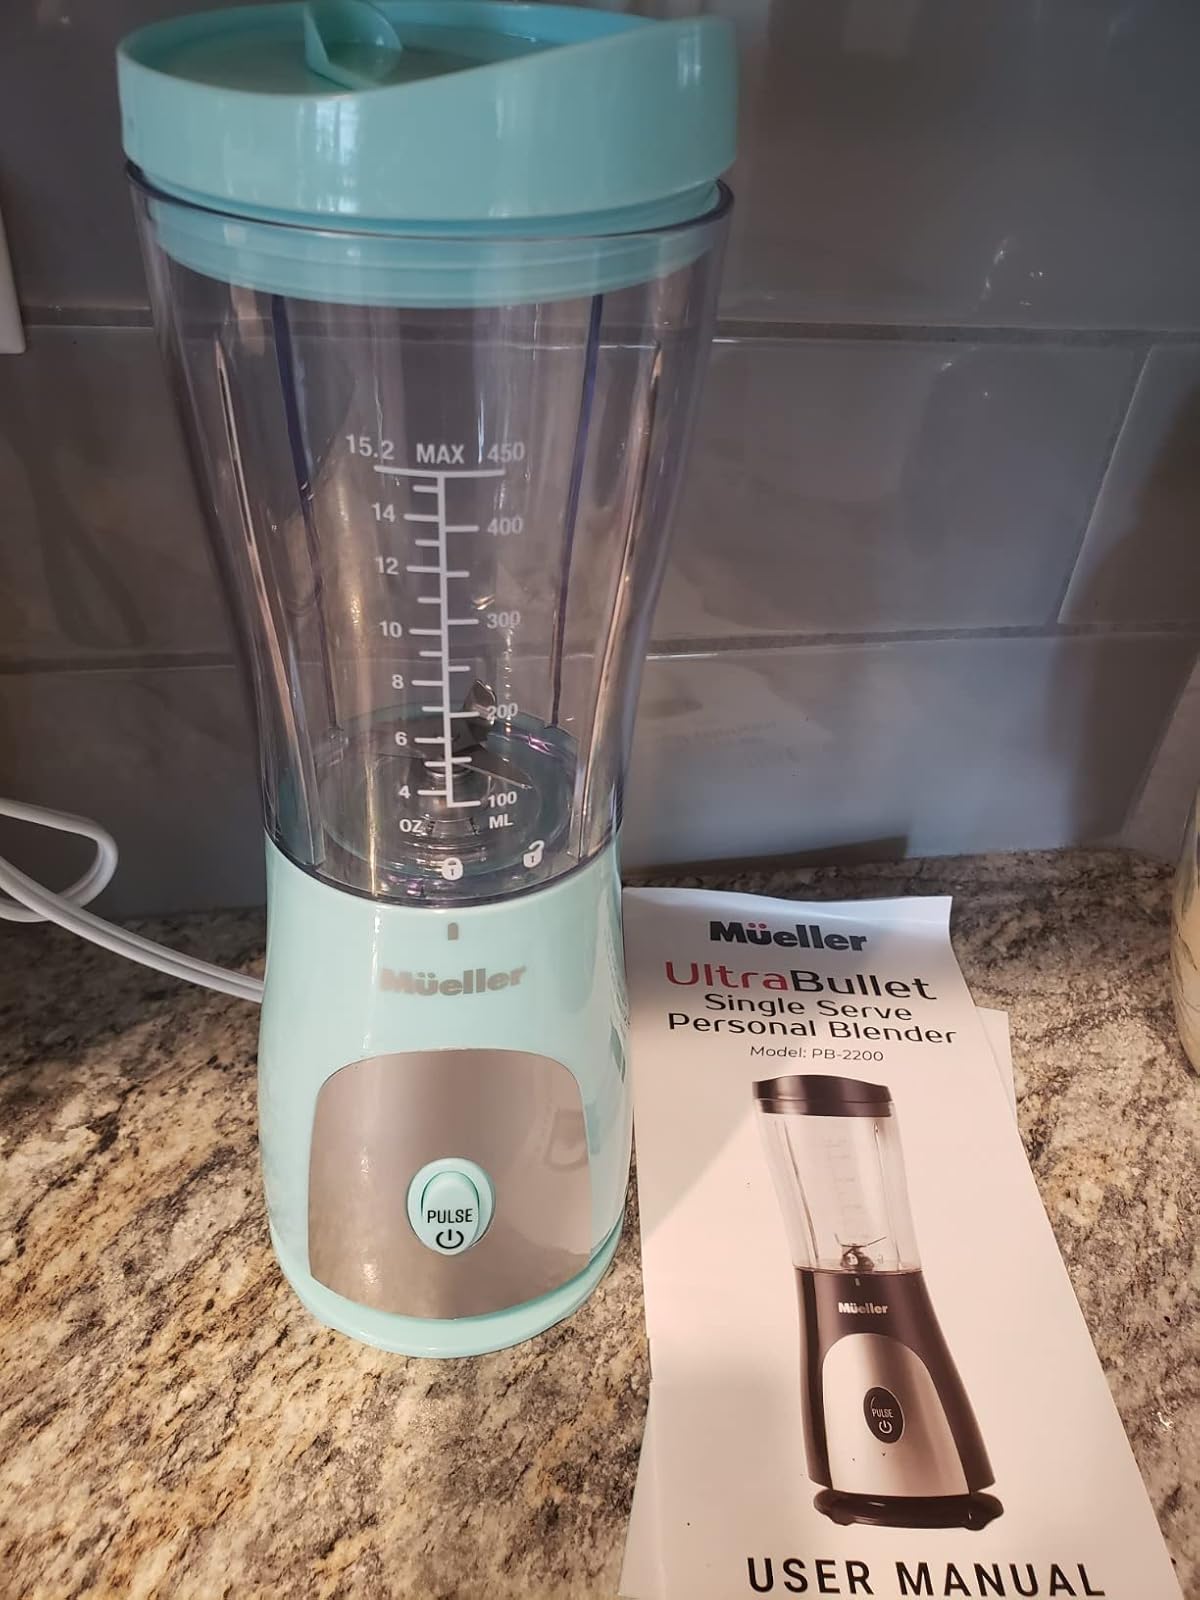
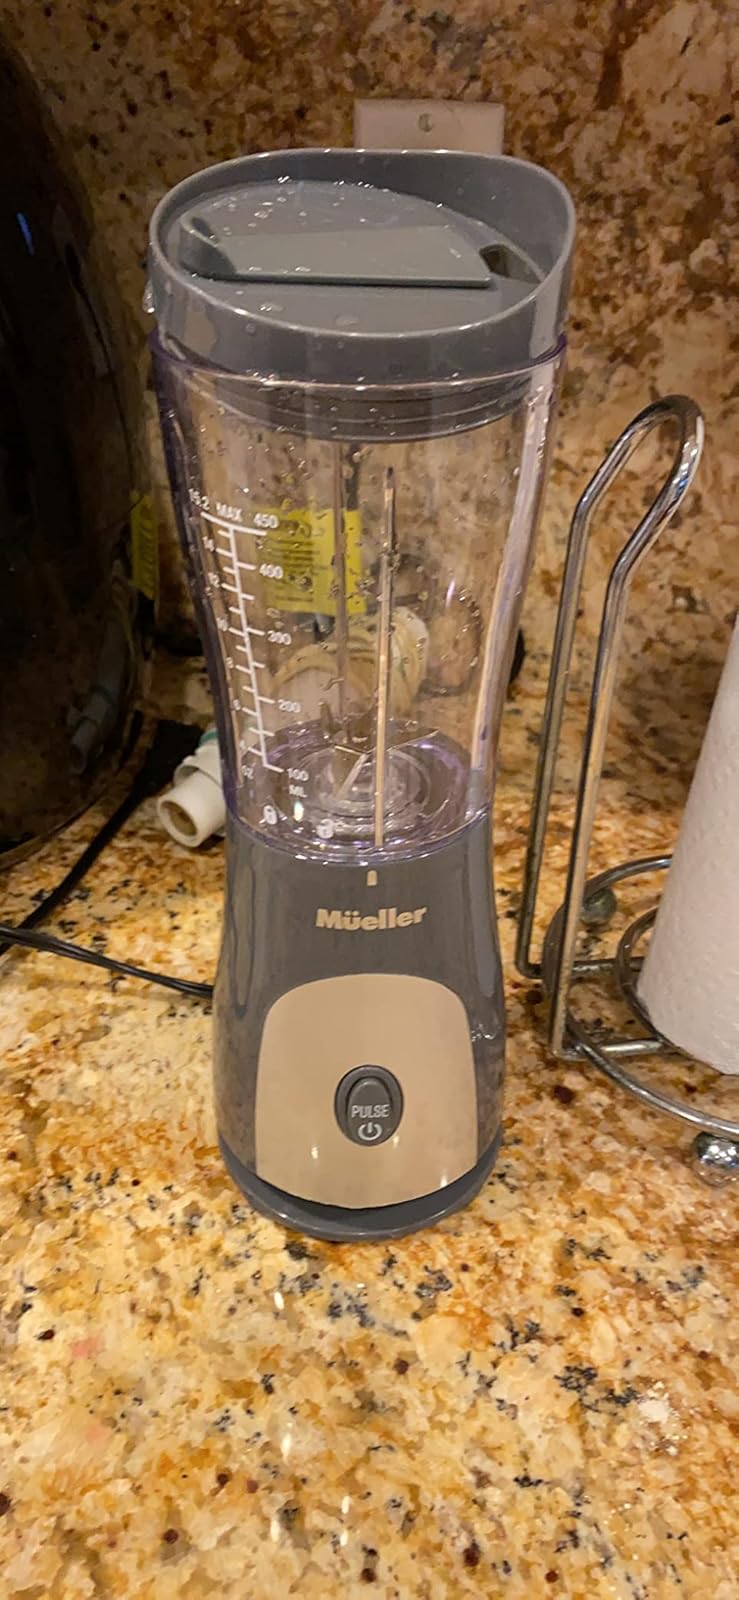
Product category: items_blender
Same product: no